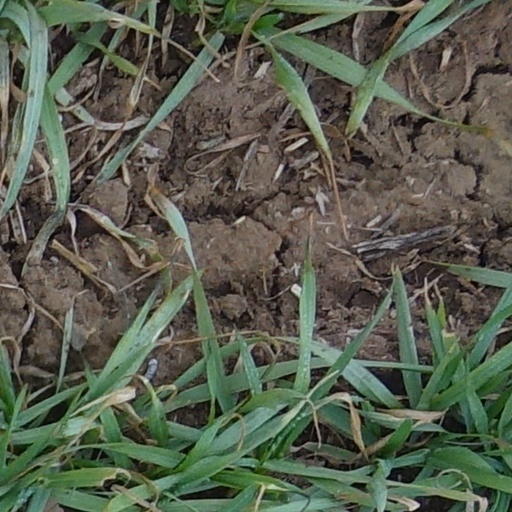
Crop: wheat